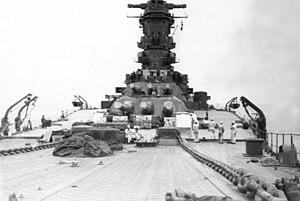
La classe Yamato est une série de cuirassés de la Marine impériale japonaise construits et utilisés durant la Seconde Guerre mondiale.